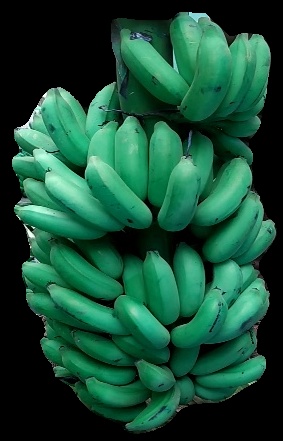
Variety: elakki-bale
Grade: grade1